Stal Rzeszów (motorcycle speedway)

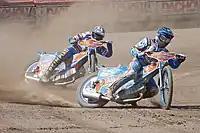
Stal Rzeszów in action during 2009

When the Ekstraliga was introduced in 2000, Rzeszów were in 1. Liga.